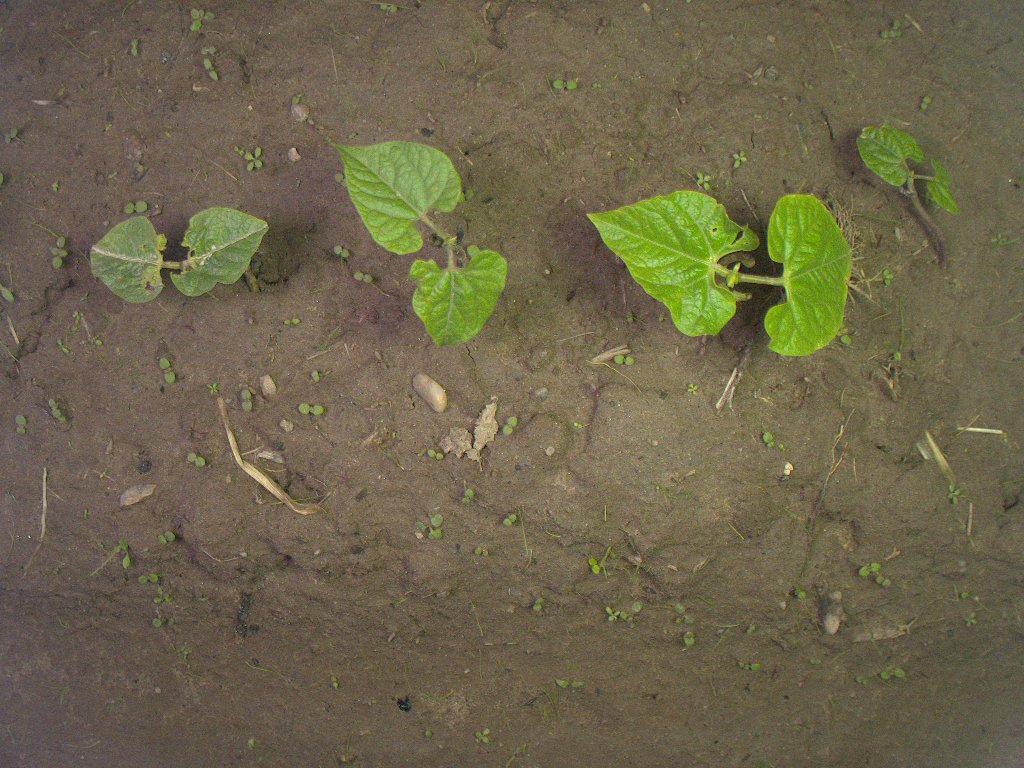
Crop: bean
Objects: bean, bean, bean, bean, stem_bean, stem_bean, stem_bean, stem_bean